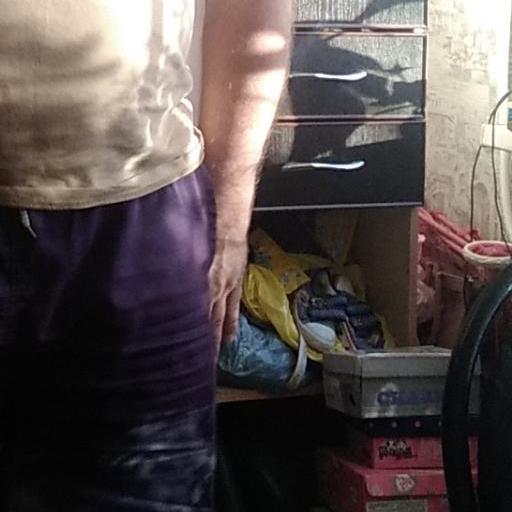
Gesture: no_gesture